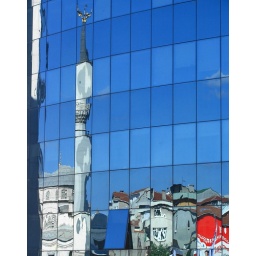
seen in an office building in Bulgurlu, Istanbul.